Szczecin pasztecik
Also known as:
cs - Czech: Pasztecik szczeciński
de - German: Stettiner Pastetchen
fr - French: Pasztecik szczeciński
ja - Japanese: シュチェチンのパステチック
pl - Polish: Pasztecik szczeciński
pt - Portuguese: Empada de Estetino
sk - Slovak: Štetínske cesto
Category: snack, pastry (snack, pastry)
Cuisine: Polish
Associated cuisines: Polish
Area: Szczecin
Countries: Poland
Region: Eastern Europe

This dish is a variety of pastry, a machine-produced deep-fried yeast dough stuffed with a meat or vegetarian filling, served in specialised bars as a fast food.

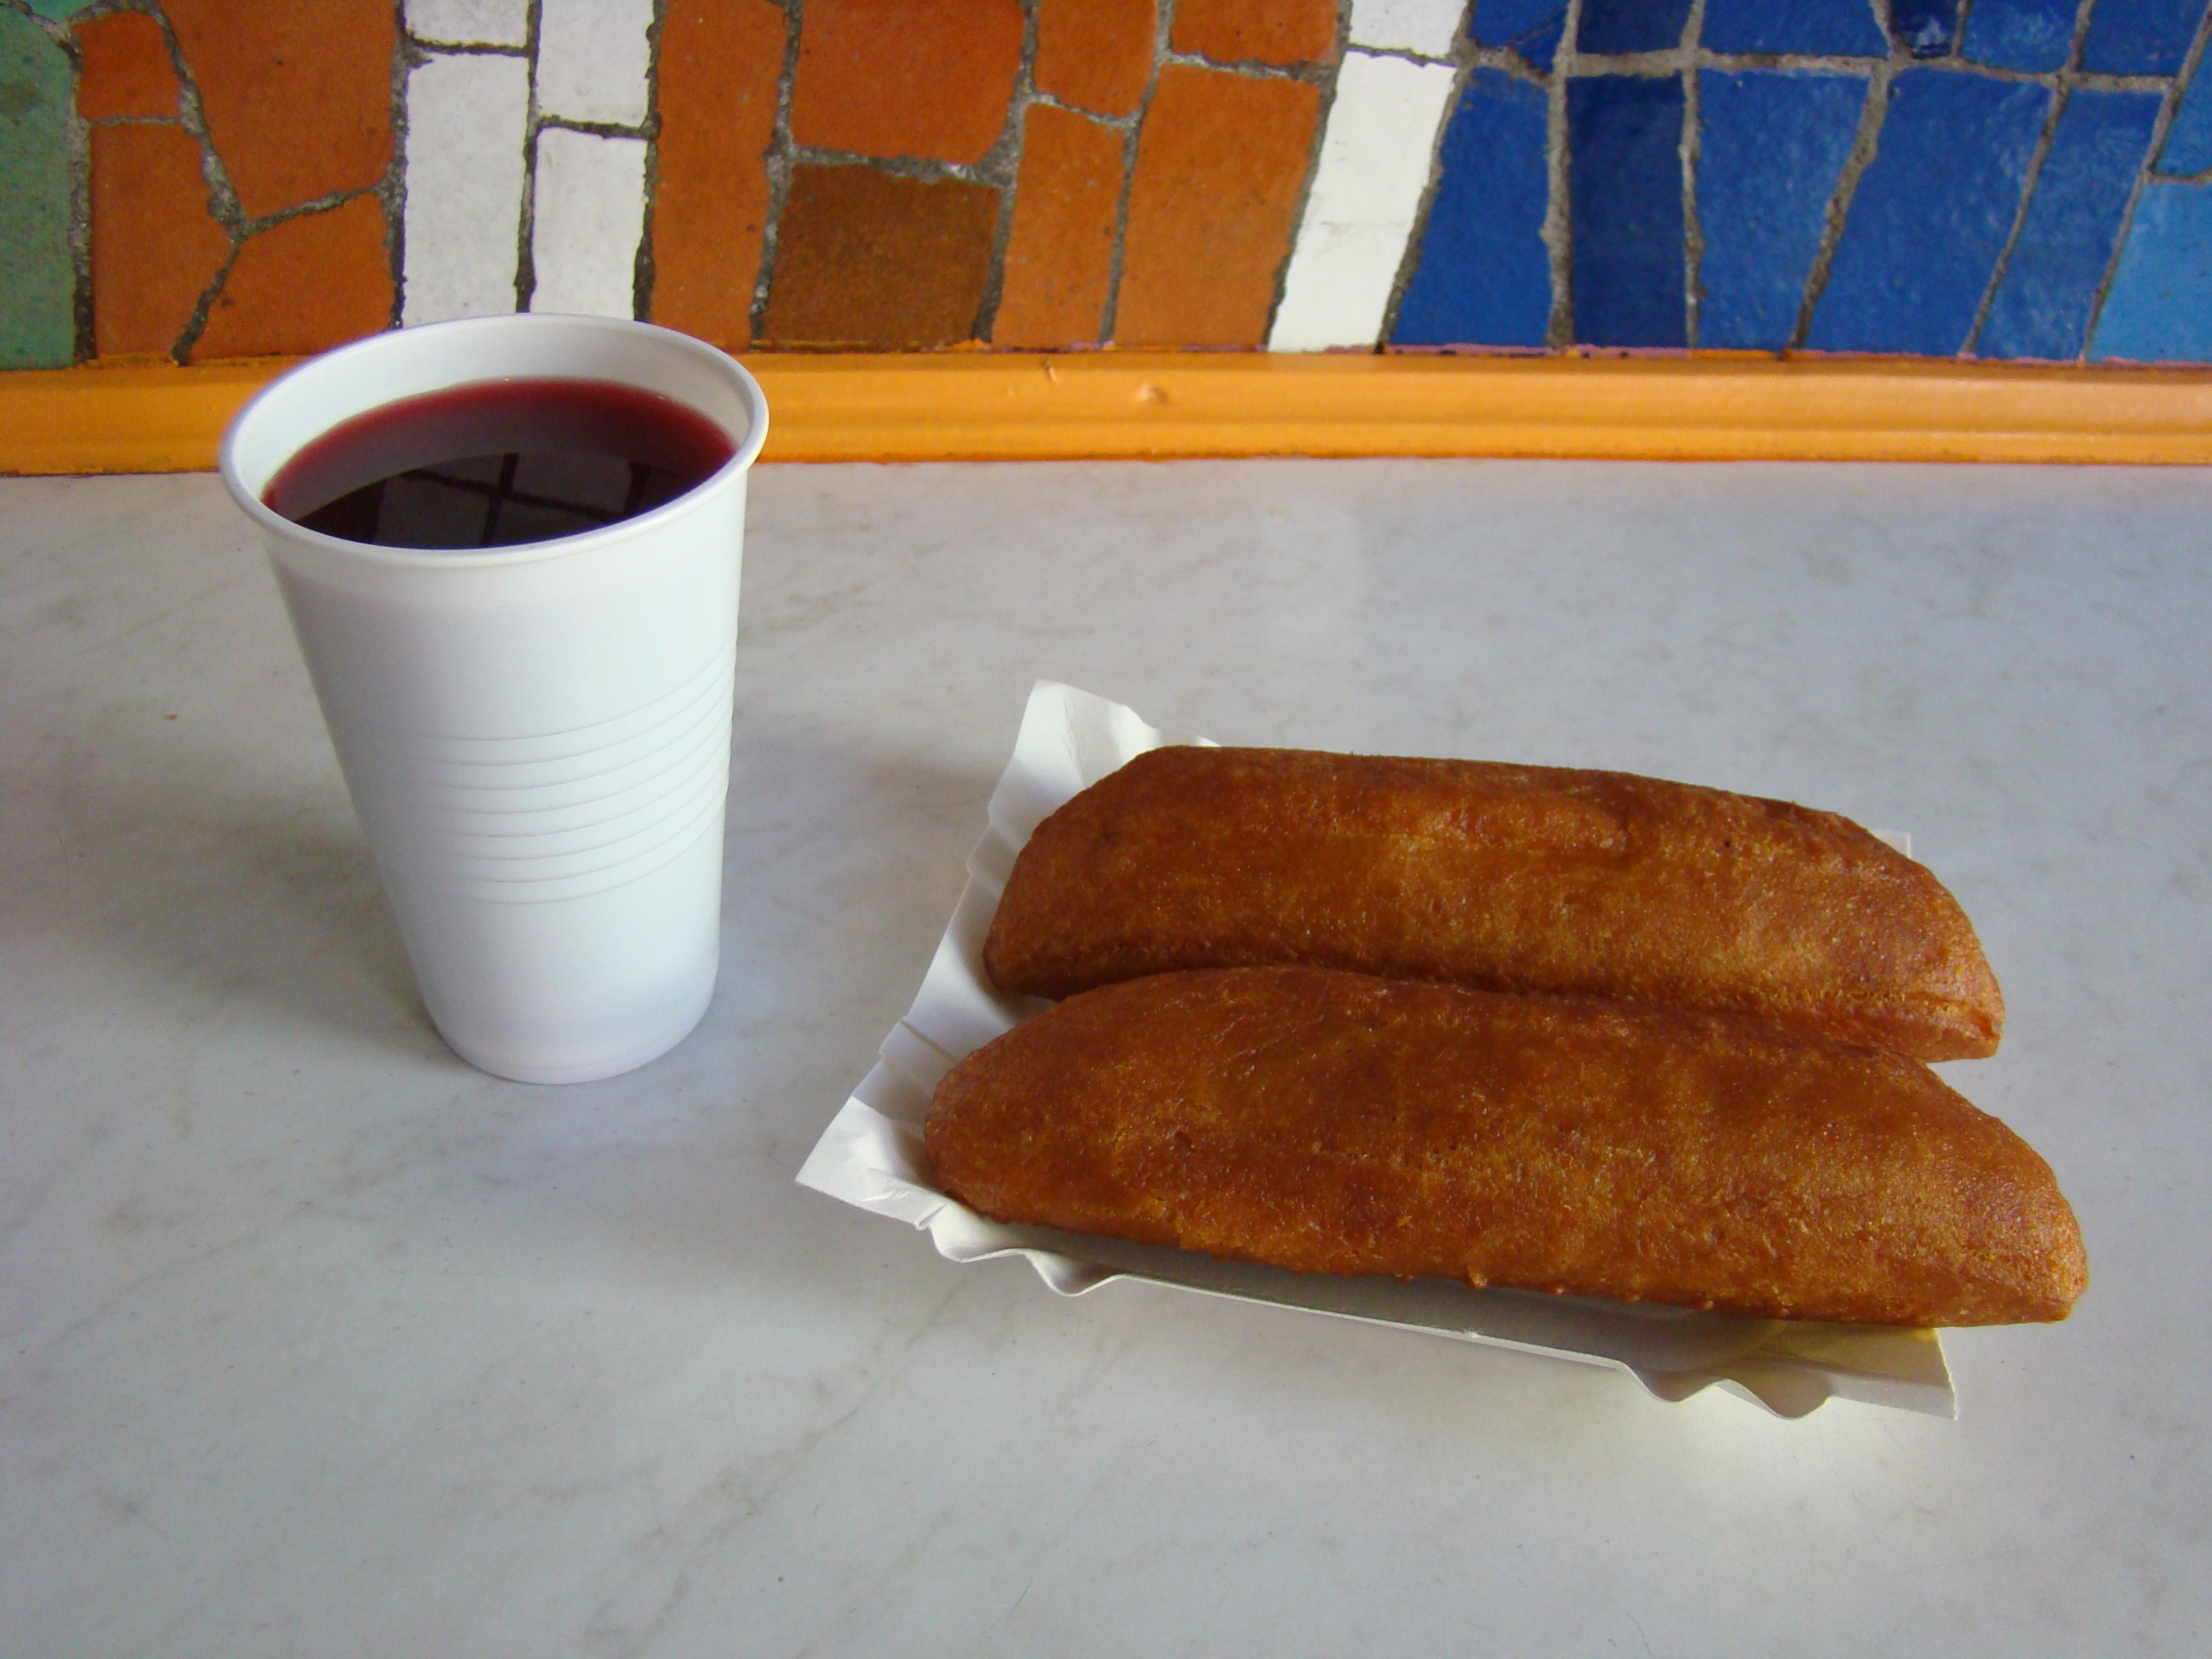
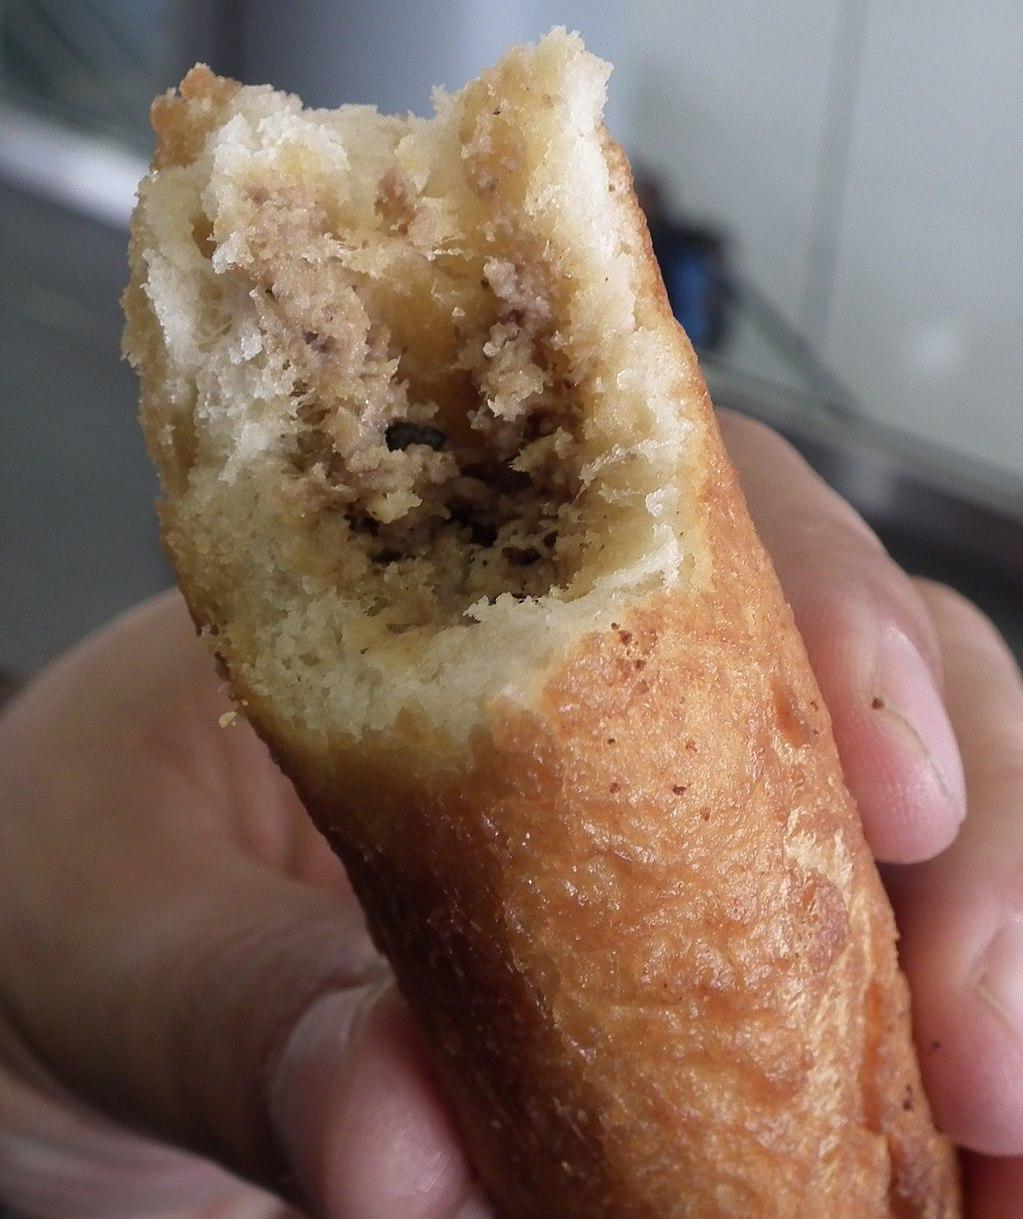